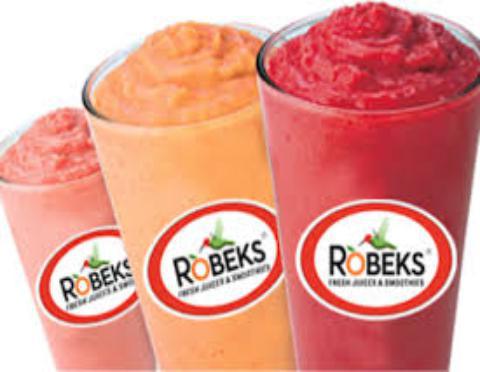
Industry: Food